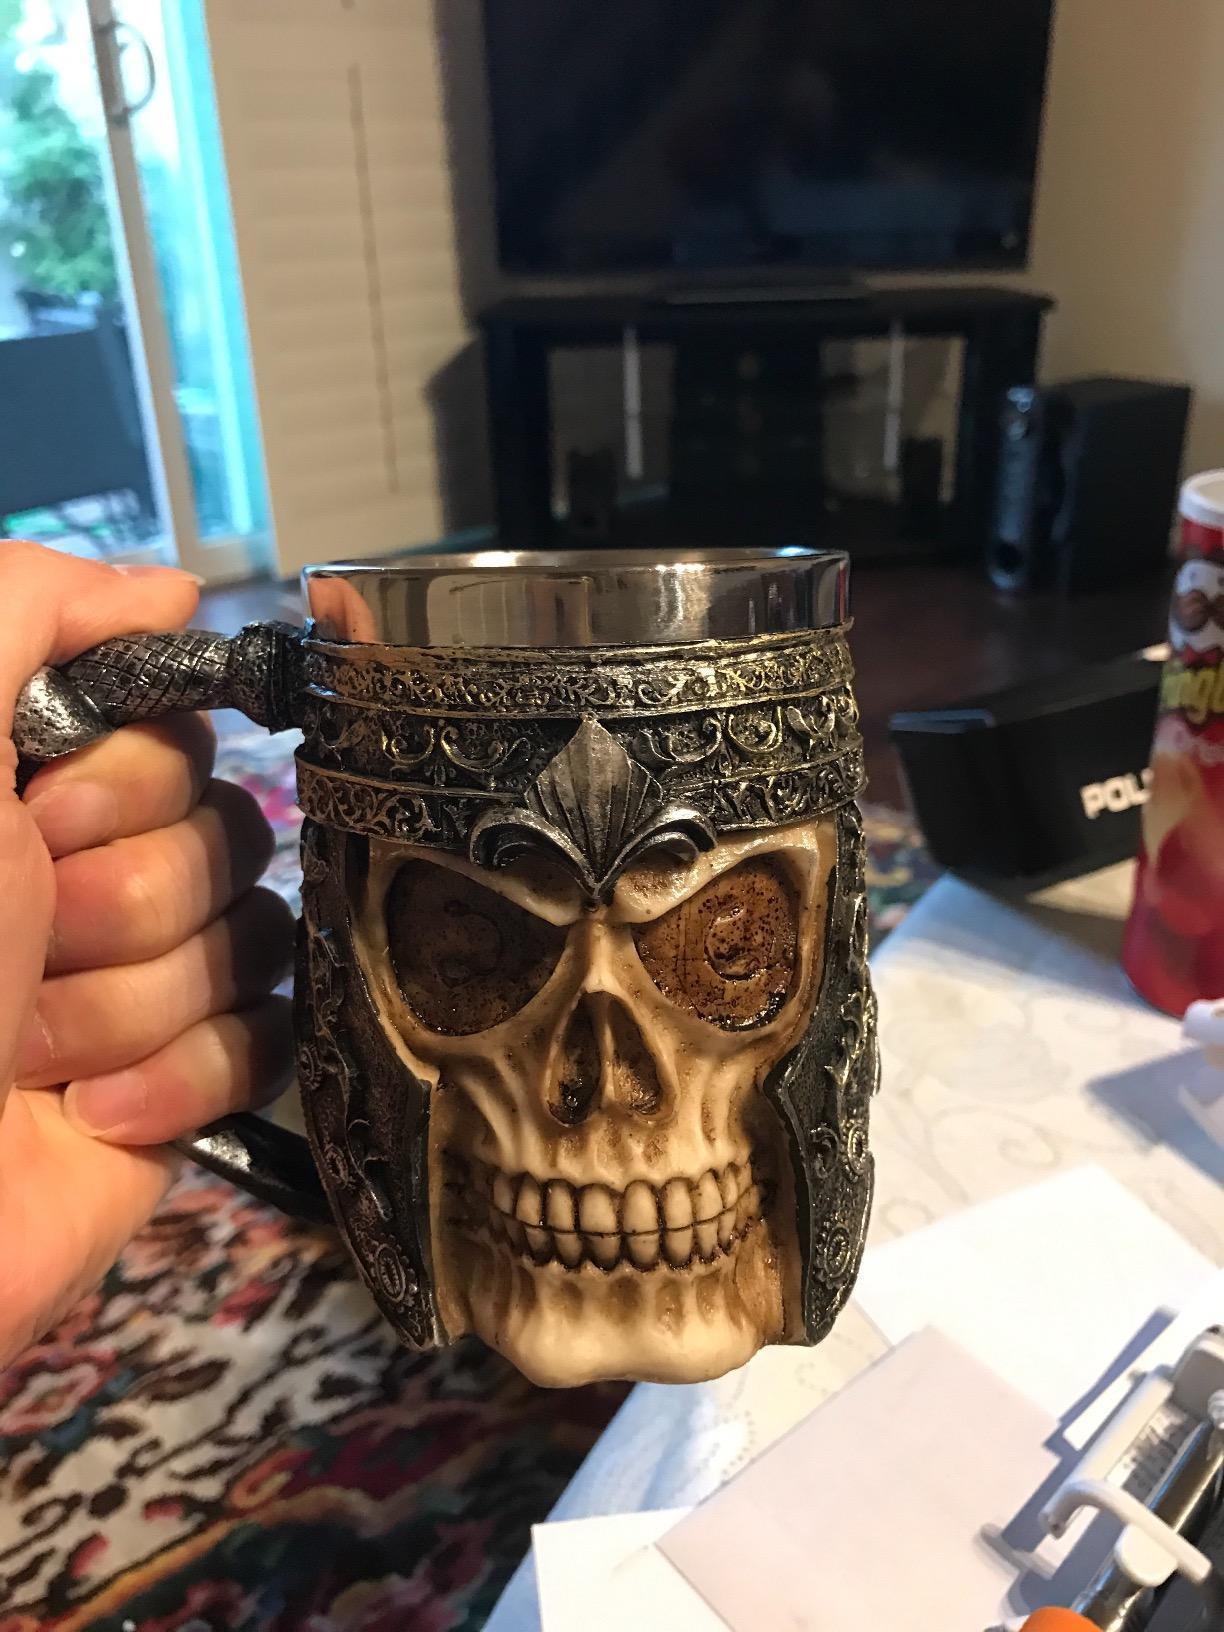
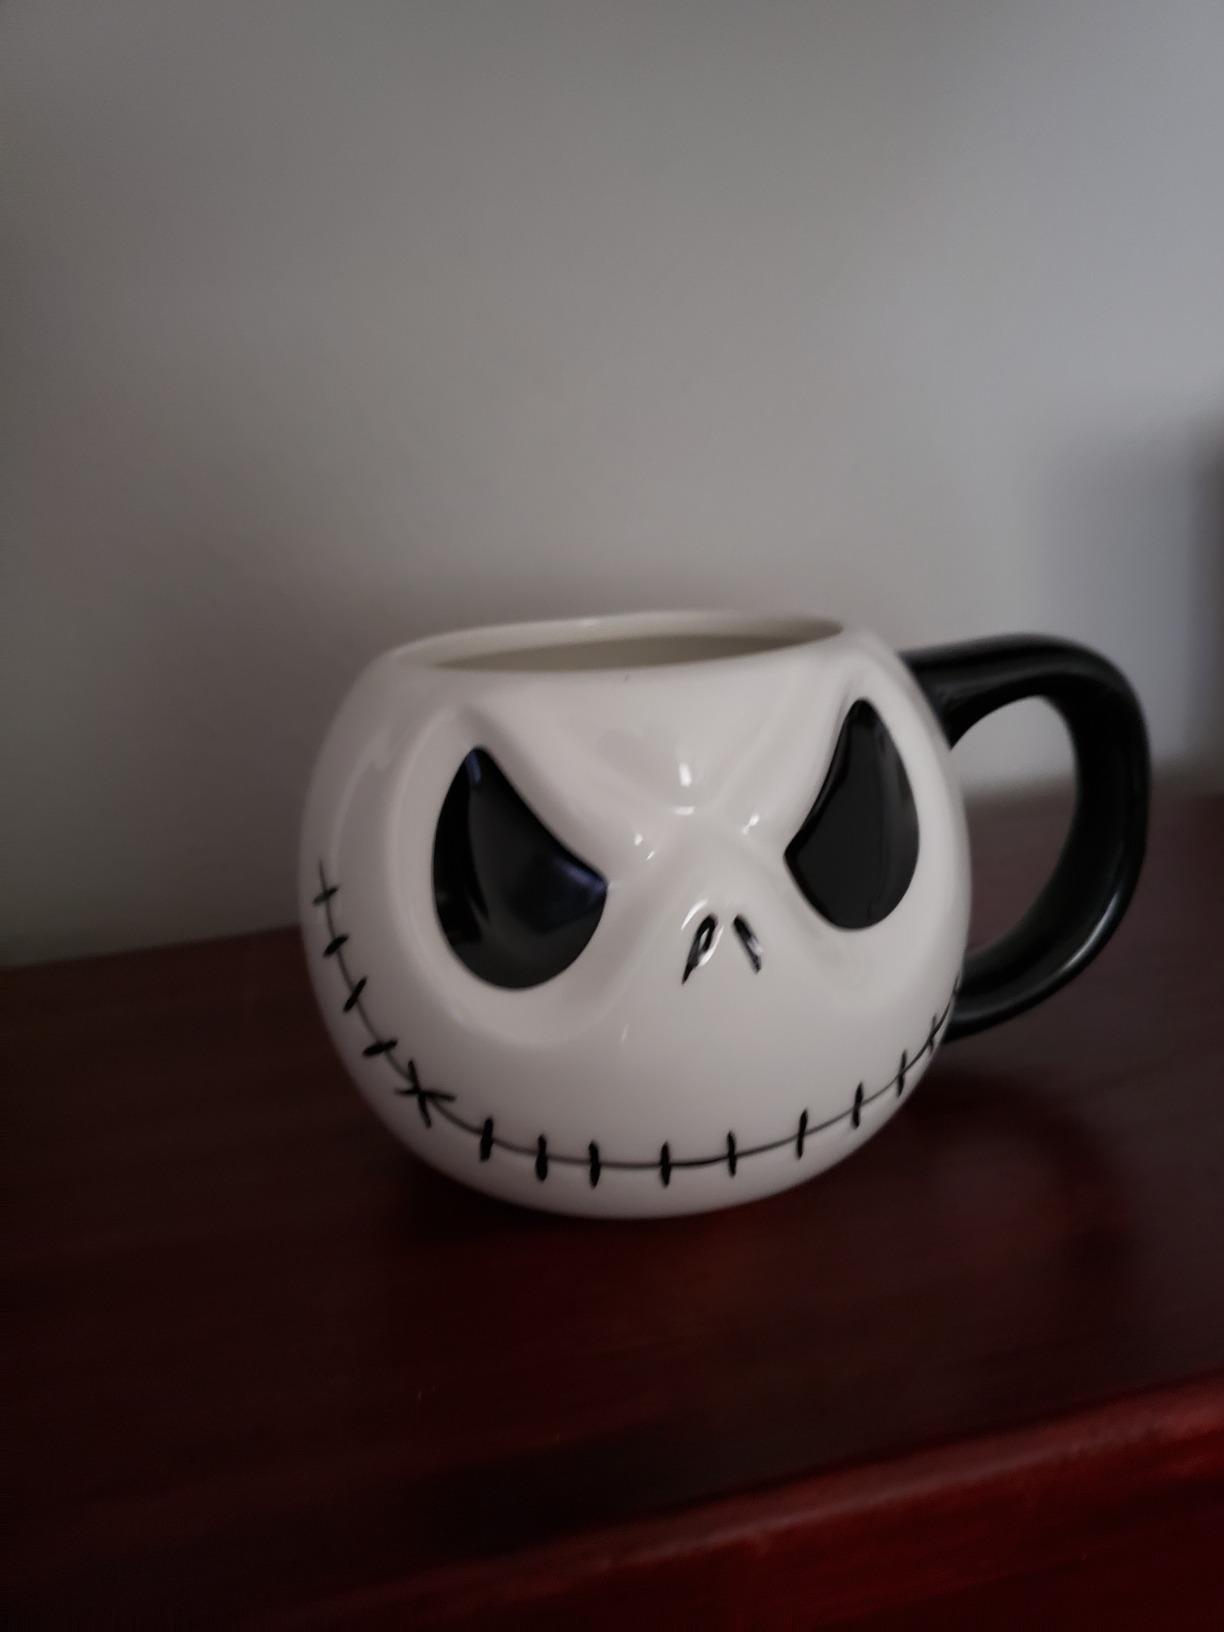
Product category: items_mug
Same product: no